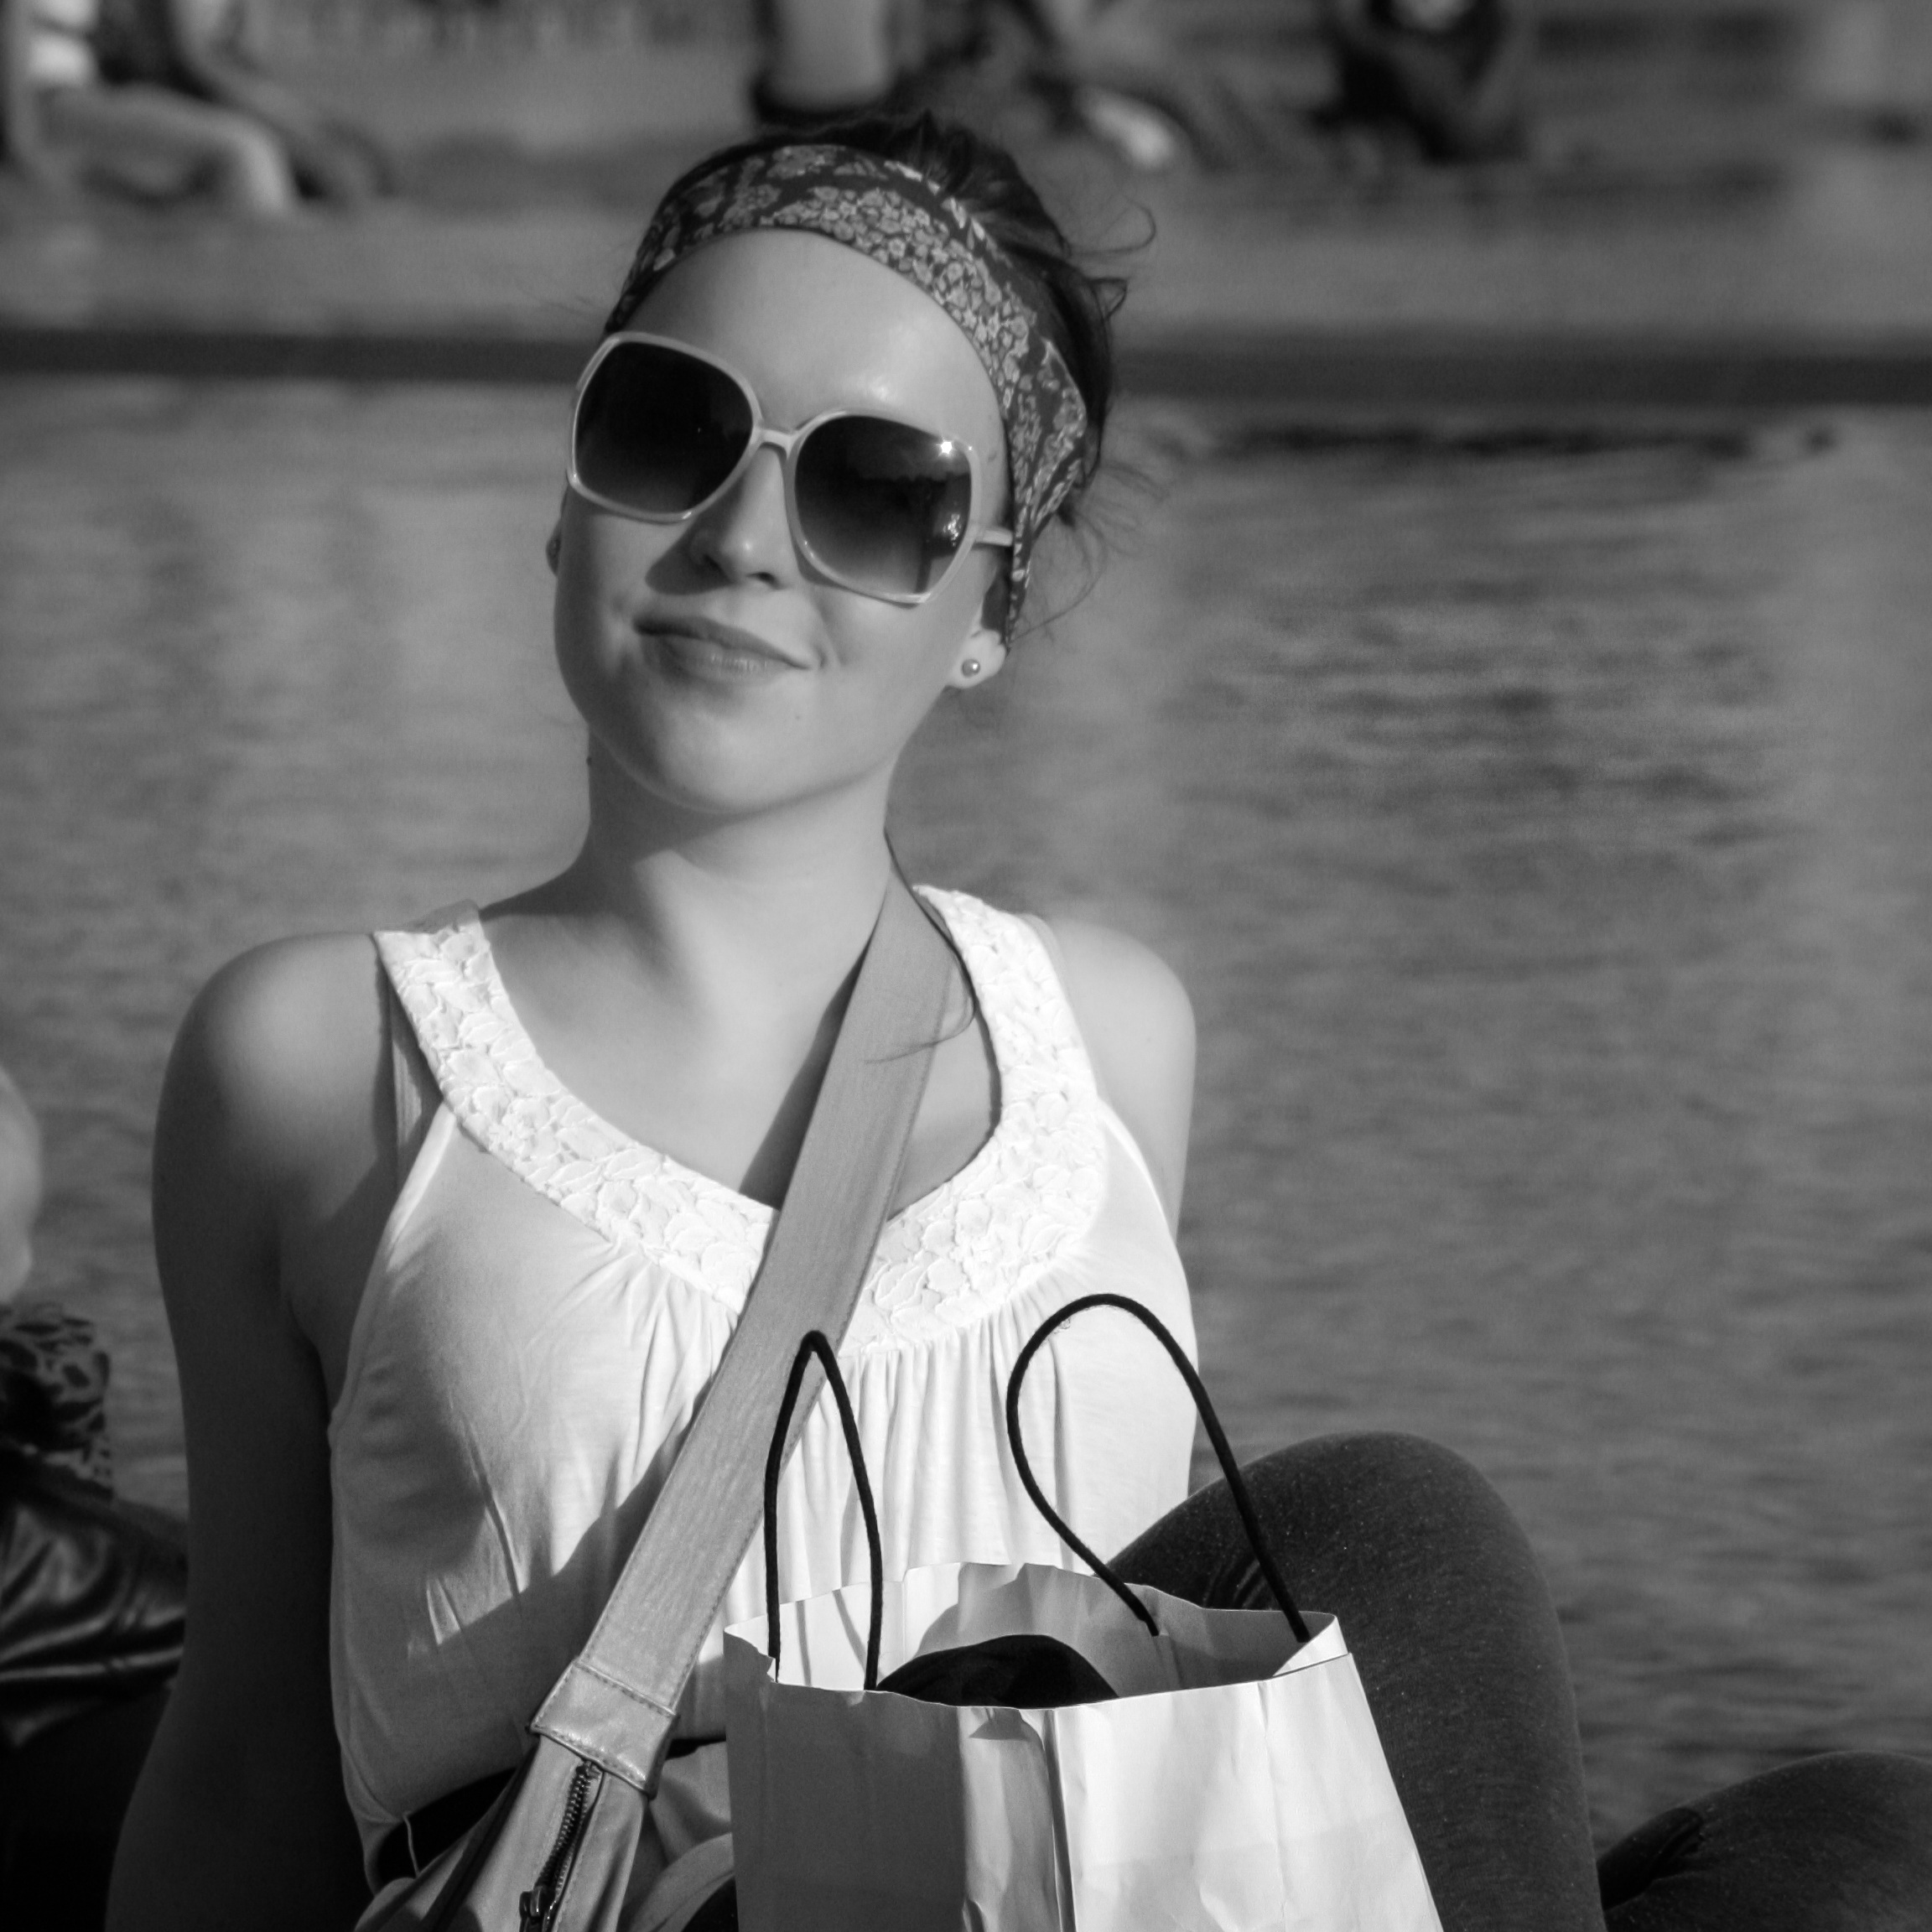
person, black and white, girl, woman, white, photography, paris, sunbathing, portrait, model, spring, louvre, pyramid, fashion, clothing, black, monochrome, lady, dress, sunglasses, glasses, photograph, eyewear, beauty, photo shoot, monochrome photography, portrait photography, vision care